History of Australian currency

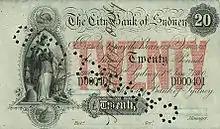
City Bank of Sydney in Australia cancelled £20 banknote

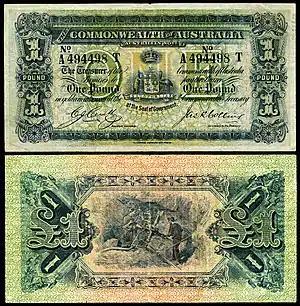
Commonwealth of Australia, One Pound (1918).

In September 1910, the federal Labor Government of Prime Minister Andrew Fisher assumed power over currency matters, passing the "Australian Notes Act", which introduced a national currency, the Australian pound. Like the pound sterling, the Australian pound was divided into 20 shillings and each shilling was divided into 12 pence, making a pound worth 240 pence. The Act also prohibited the circulation of all state notes and demonetised them, giving full control over the issue of Australian notes to the Commonwealth Treasury.